Marcel Le Picard

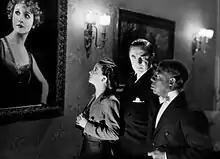
L. to R. : Polly Ann Young, Bela Lugosi, and Clarence Muse in "Invisible Ghost" (1941) - cropped screenshot

Marcel Le Picard (1887–1952) was a French cinematographer known for his work on American films. He shot around two hundred films between 1916 and 1953. He did much of his prolific work for low-budget studios such as Republic Pictures, Monogram Pictures and Producers Releasing Corporation.